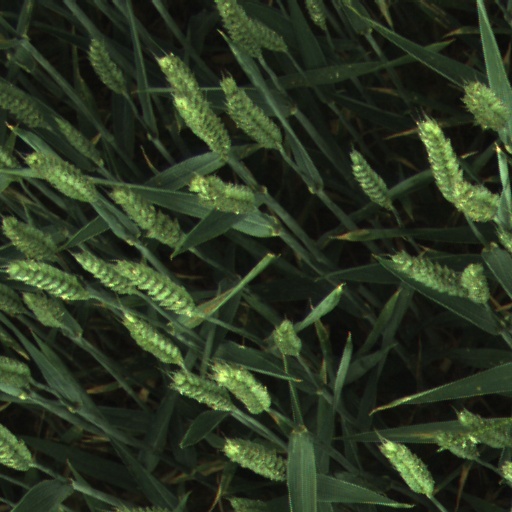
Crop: wheat